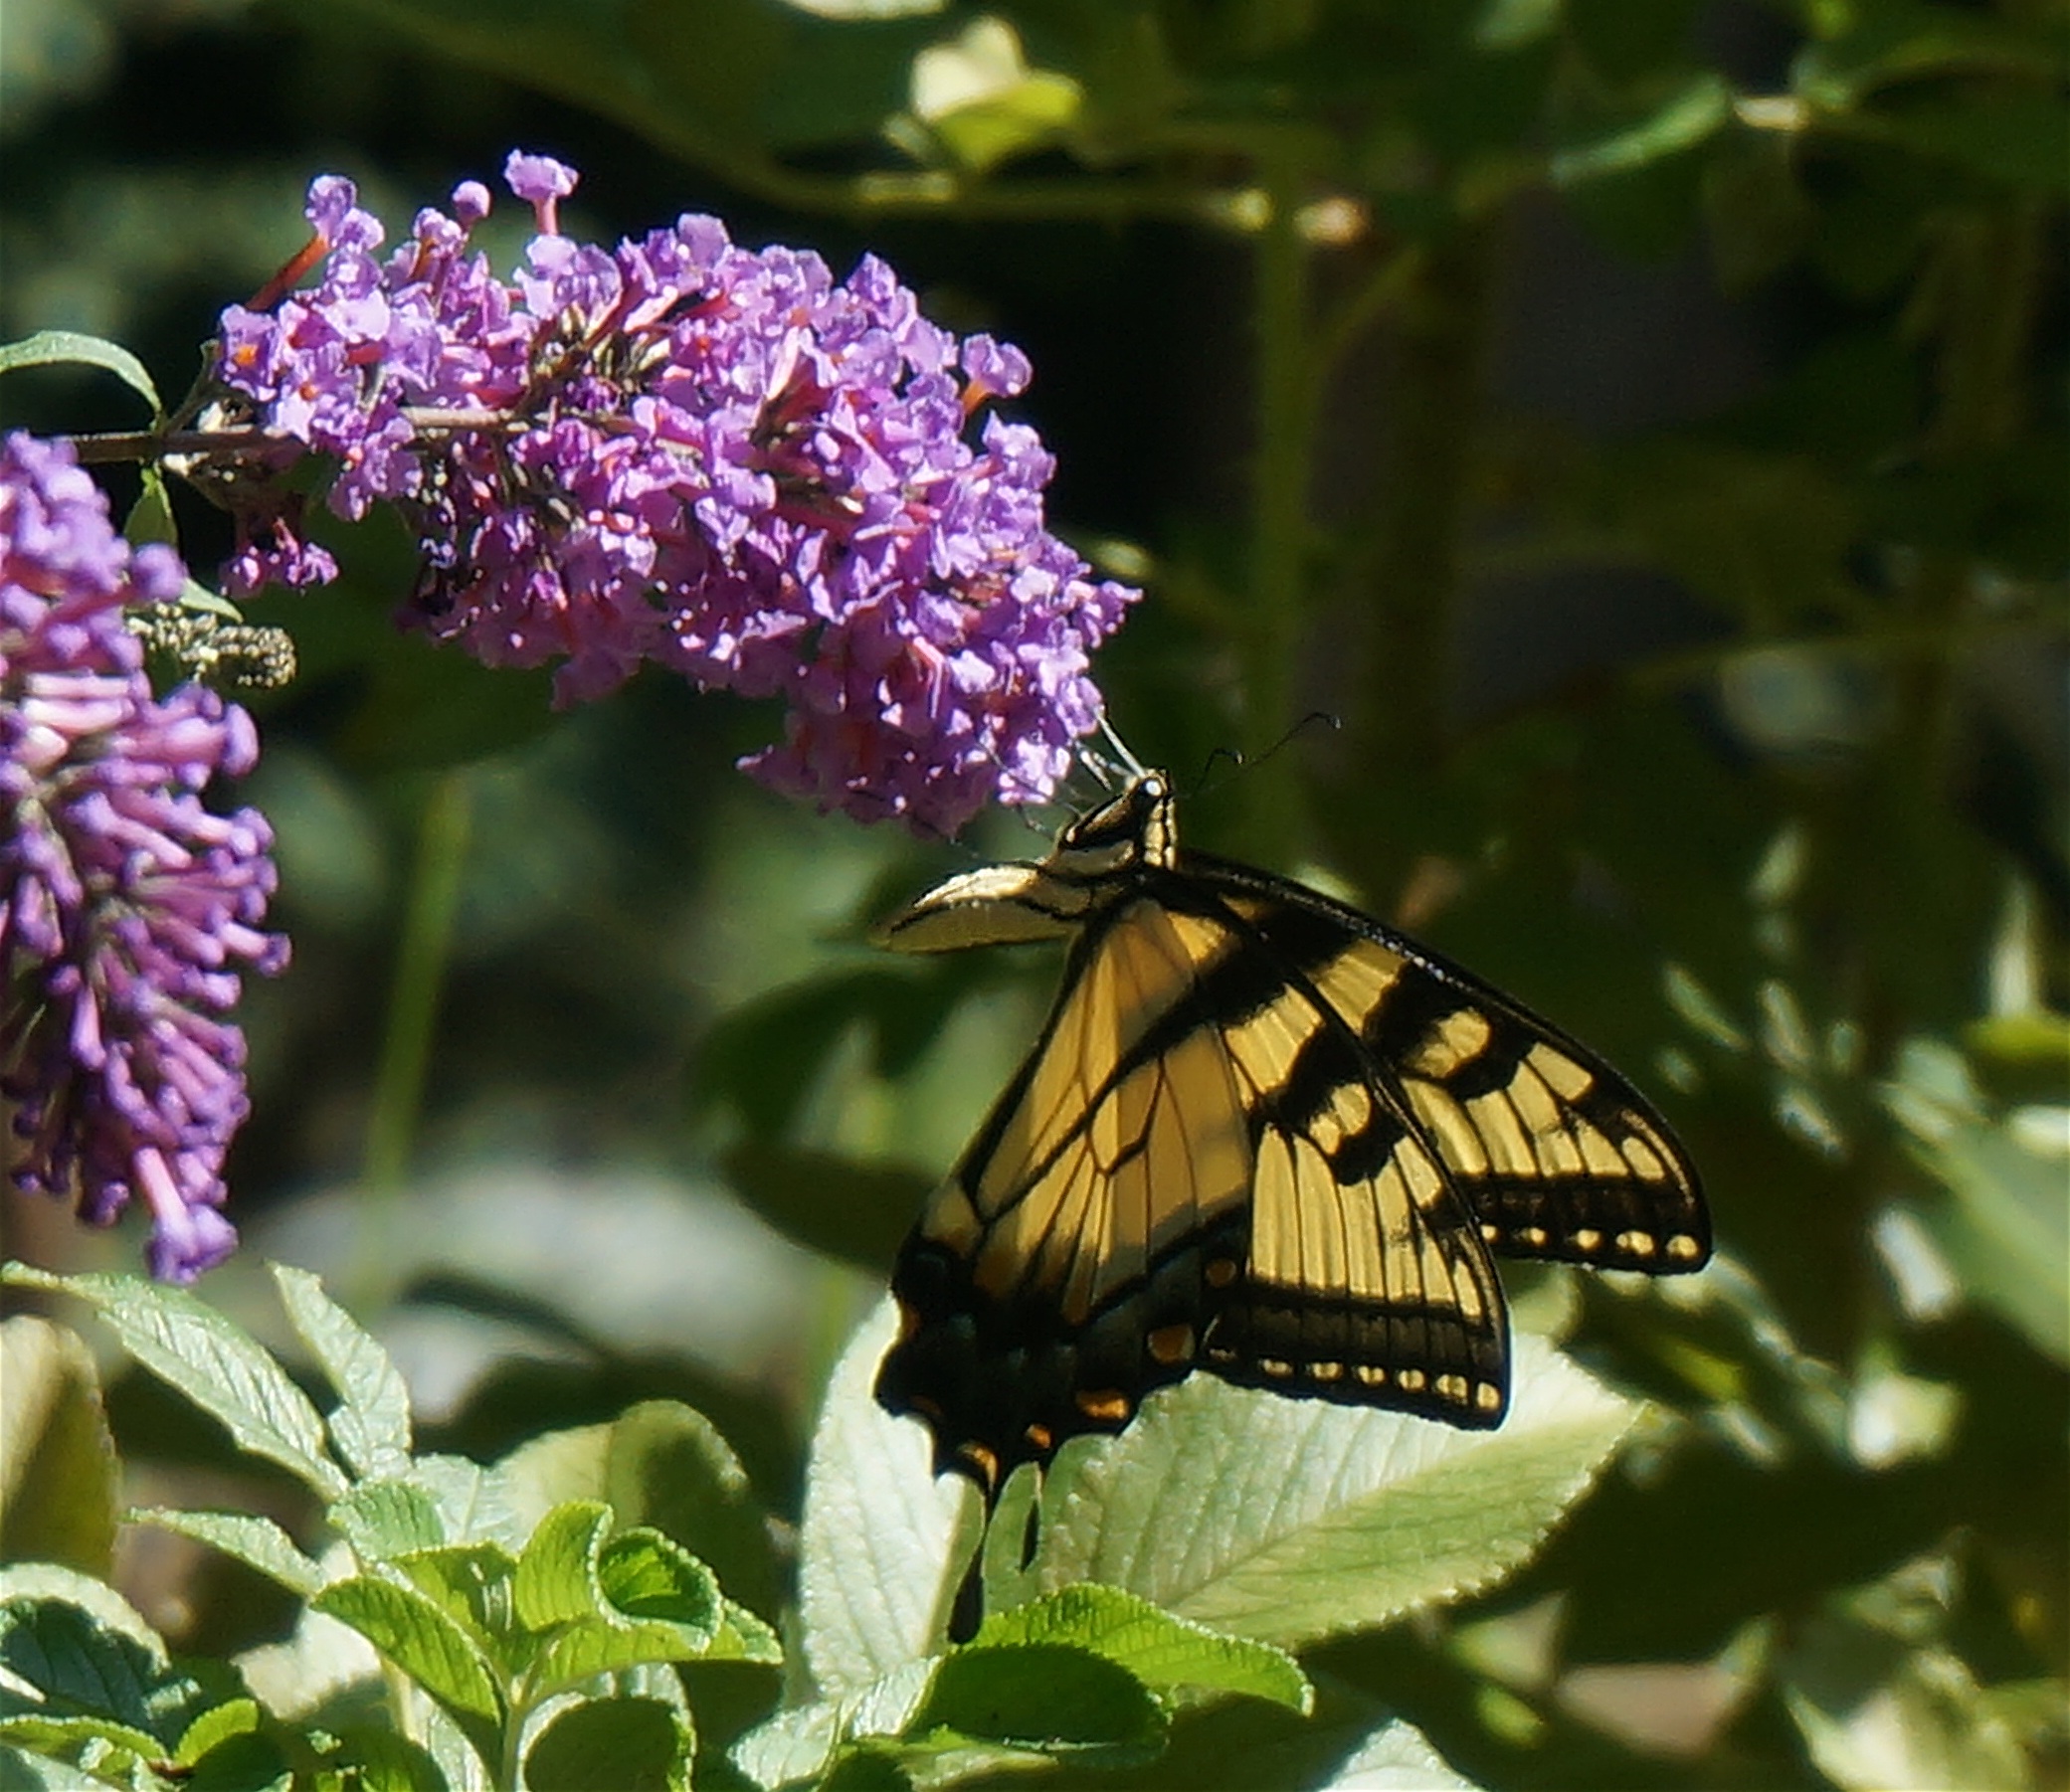
nature, blossom, flower, purple, bloom, animal, wildlife, wild, insect, natural, botany, butterfly, winged, yellow, garden, flora, fauna, invertebrate, wildflower, monarch butterfly, shrub, eastern, nectar, macro photography, arthropod, tiger swallowtail, butterfly bush, pollinator, moths and butterflies